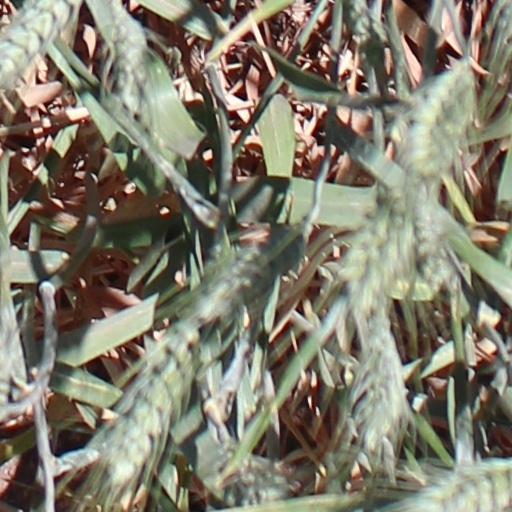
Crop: wheat